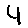
Label: 4